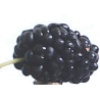
Label: Mulberry 1